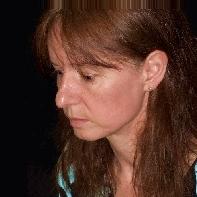
Age: 45